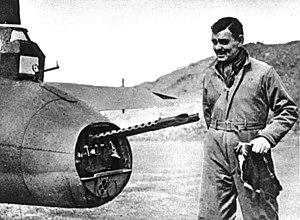
Clark Gable, né le 1ᵉʳ février 1901 à Cadiz et mort le 16 novembre 1960 à Los Angeles en Californie, est un acteur américain.
Kenya est une série de bande dessinée franco-belge de science-fiction créée par Leo, Rodolphe et Scarlett Smulkowski dont le premier tome est édité le 1ᵉʳ octobre 2001 par Dargaud, à trente mille exemplaires.